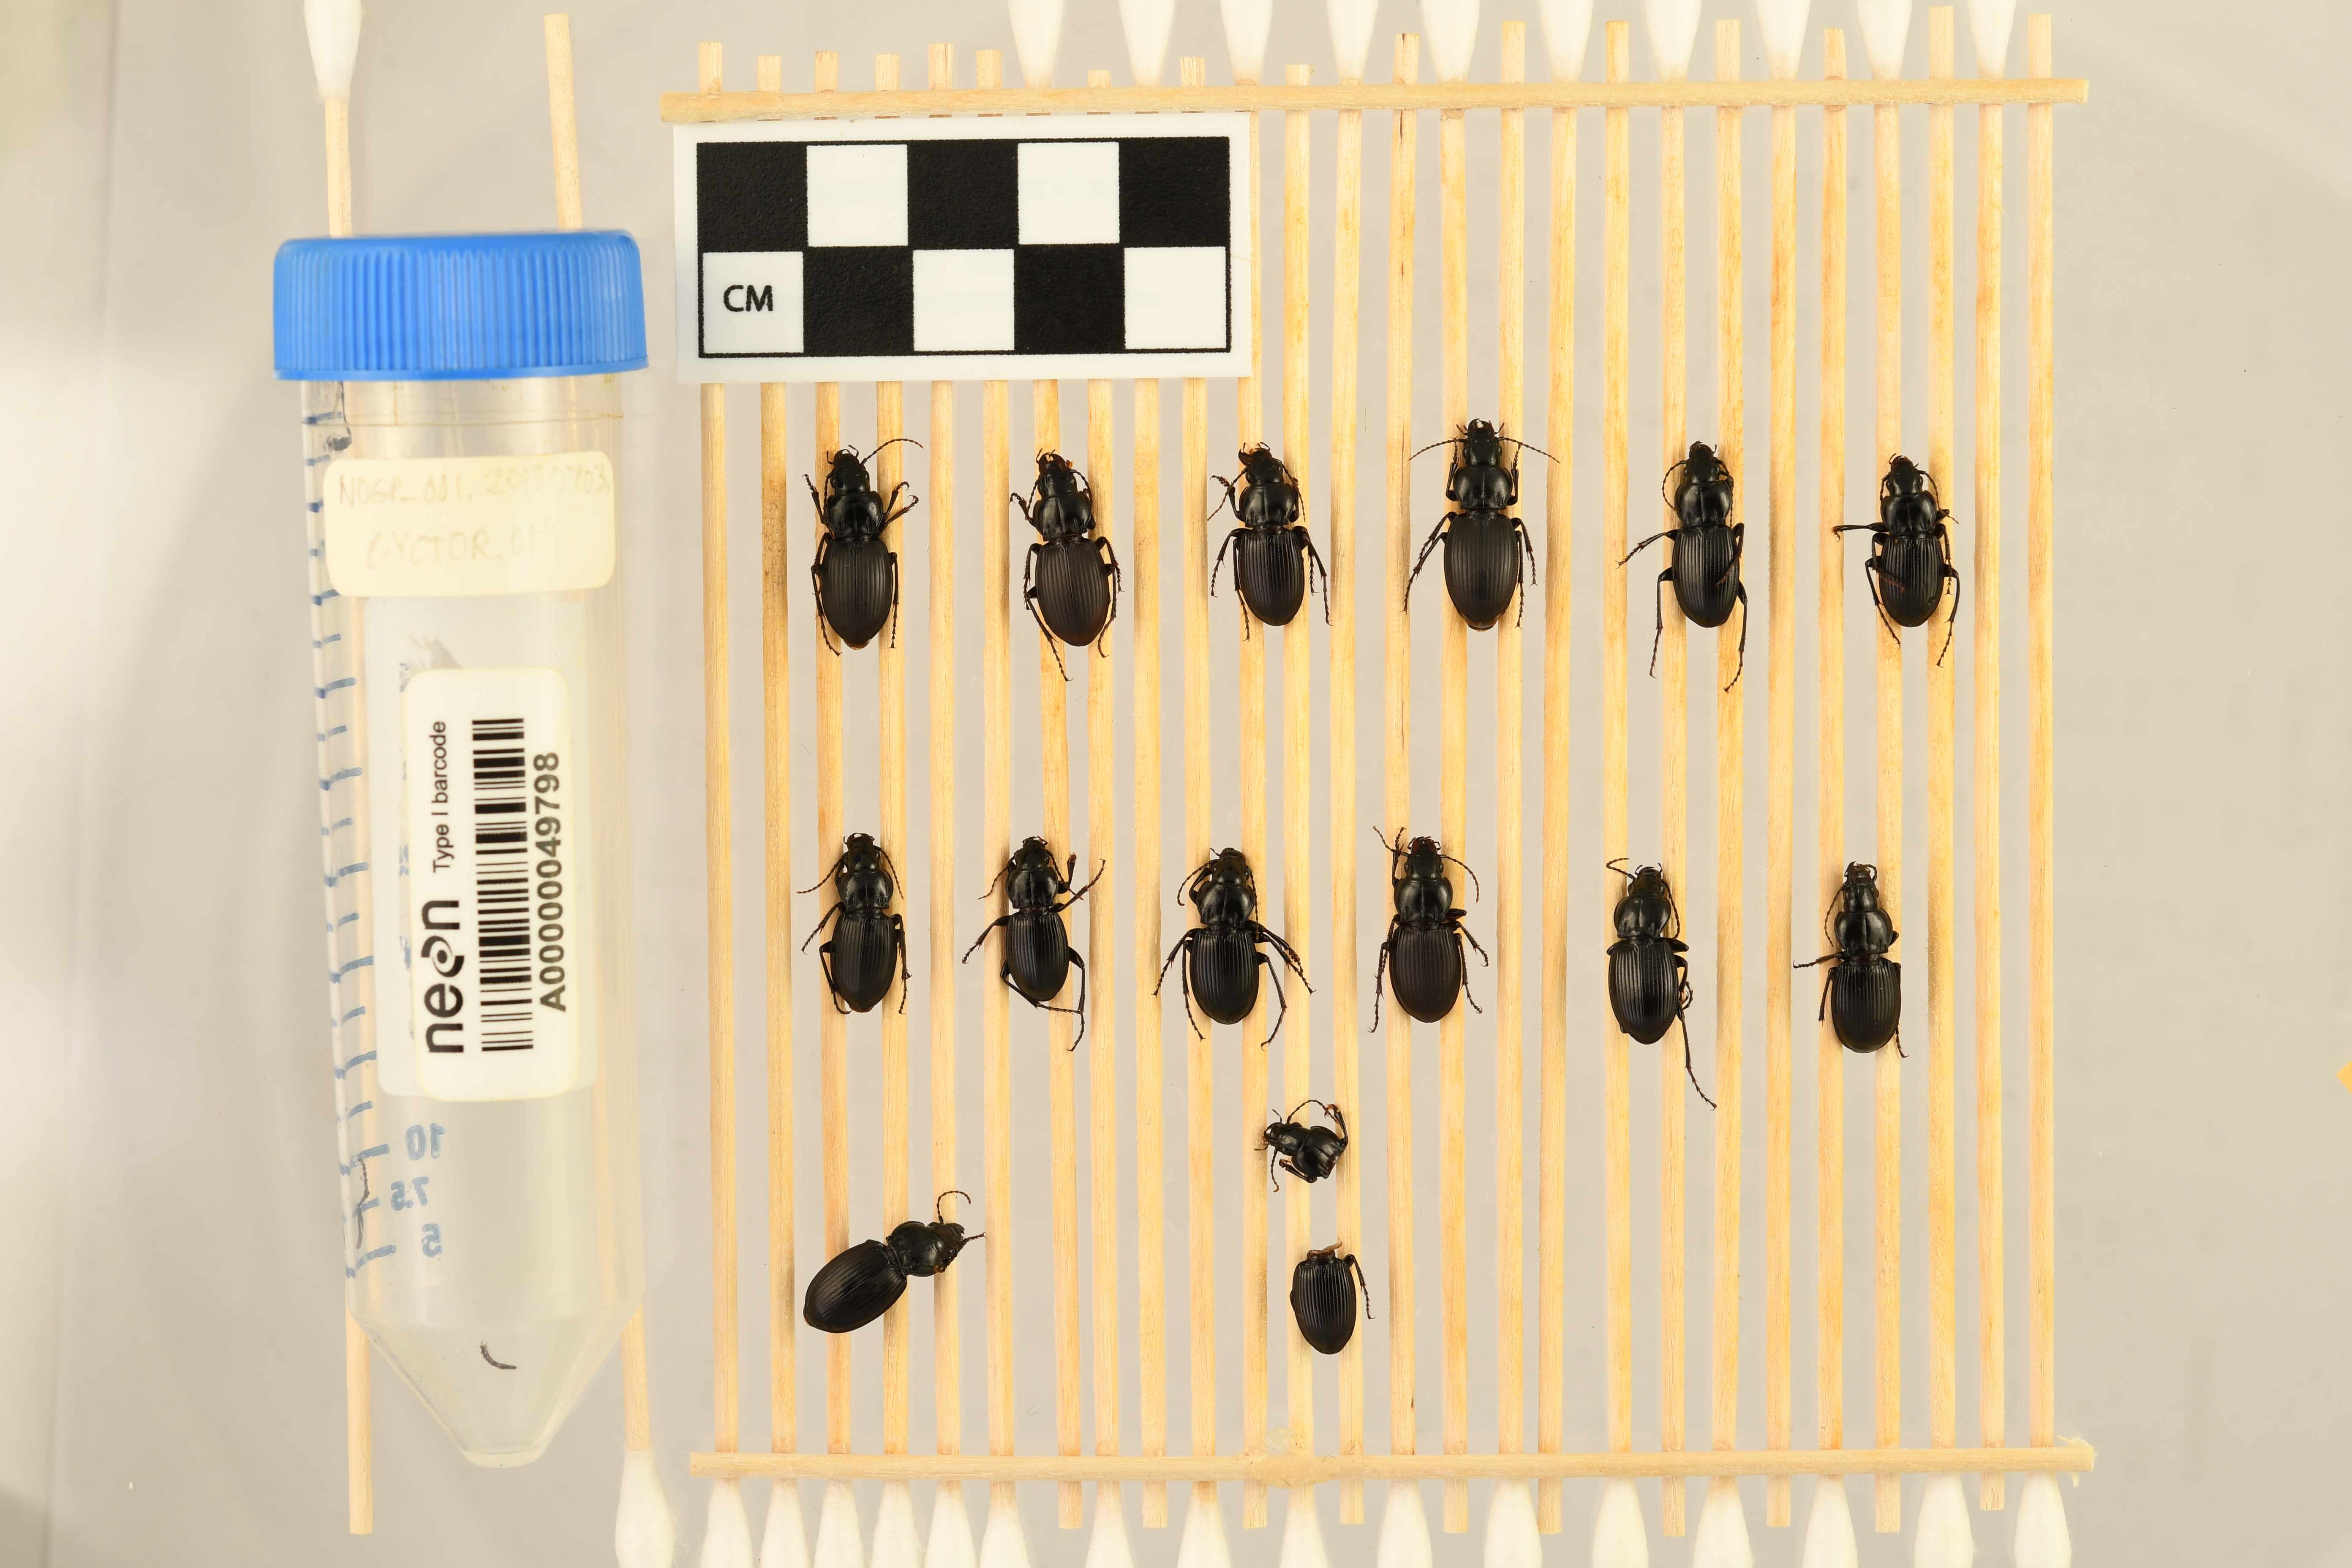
Cyclotrachelus torvus — Northern Great Plains Research Laboratory NEON, plot NOGP_001. Beetle 1, ElytraLength: 1.0 cm (lying flat: Yes)

Cyclotrachelus torvus — Northern Great Plains Research Laboratory NEON, plot NOGP_001. Beetle 1, ElytraWidth: 0.5714 cm (lying flat: Yes)

Cyclotrachelus torvus — Northern Great Plains Research Laboratory NEON, plot NOGP_001. Beetle 2, ElytraLength: 1.023 cm (lying flat: Yes)

Cyclotrachelus torvus — Northern Great Plains Research Laboratory NEON, plot NOGP_001. Beetle 2, ElytraWidth: 0.5456 cm (lying flat: Yes)

Cyclotrachelus torvus — Northern Great Plains Research Laboratory NEON, plot NOGP_001. Beetle 3, ElytraLength: 0.9035 cm (lying flat: Yes)

Cyclotrachelus torvus — Northern Great Plains Research Laboratory NEON, plot NOGP_001. Beetle 3, ElytraWidth: 0.5494 cm (lying flat: Yes)

Cyclotrachelus torvus — Northern Great Plains Research Laboratory NEON, plot NOGP_001. Beetle 4, ElytraLength: 1.033 cm (lying flat: Yes)

Cyclotrachelus torvus — Northern Great Plains Research Laboratory NEON, plot NOGP_001. Beetle 4, ElytraWidth: 0.5608 cm (lying flat: Yes)

Cyclotrachelus torvus — Northern Great Plains Research Laboratory NEON, plot NOGP_001. Beetle 5, ElytraLength: 0.9672 cm (lying flat: Yes)

Cyclotrachelus torvus — Northern Great Plains Research Laboratory NEON, plot NOGP_001. Beetle 5, ElytraWidth: 0.5279 cm (lying flat: Yes)

Cyclotrachelus torvus — Northern Great Plains Research Laboratory NEON, plot NOGP_001. Beetle 6, ElytraLength: 0.8681 cm (lying flat: Yes)

Cyclotrachelus torvus — Northern Great Plains Research Laboratory NEON, plot NOGP_001. Beetle 6, ElytraWidth: 0.5274 cm (lying flat: Yes)

Cyclotrachelus torvus — Northern Great Plains Research Laboratory NEON, plot NOGP_001. Beetle 7, ElytraLength: 0.9035 cm (lying flat: Yes)

Cyclotrachelus torvus — Northern Great Plains Research Laboratory NEON, plot NOGP_001. Beetle 7, ElytraWidth: 0.5194 cm (lying flat: Yes)

Cyclotrachelus torvus — Northern Great Plains Research Laboratory NEON, plot NOGP_001. Beetle 8, ElytraLength: 0.8472 cm (lying flat: Yes)

Cyclotrachelus torvus — Northern Great Plains Research Laboratory NEON, plot NOGP_001. Beetle 8, ElytraWidth: 0.484 cm (lying flat: Yes)

Cyclotrachelus torvus — Northern Great Plains Research Laboratory NEON, plot NOGP_001. Beetle 9, ElytraLength: 0.8903 cm (lying flat: Yes)

Cyclotrachelus torvus — Northern Great Plains Research Laboratory NEON, plot NOGP_001. Beetle 9, ElytraWidth: 0.5495 cm (lying flat: Yes)

Cyclotrachelus torvus — Northern Great Plains Research Laboratory NEON, plot NOGP_001. Beetle 10, ElytraLength: 0.9131 cm (lying flat: Yes)

Cyclotrachelus torvus — Northern Great Plains Research Laboratory NEON, plot NOGP_001. Beetle 10, ElytraWidth: 0.5714 cm (lying flat: Yes)

Cyclotrachelus torvus — Northern Great Plains Research Laboratory NEON, plot NOGP_001. Beetle 11, ElytraLength: 1.003 cm (lying flat: Yes)

Cyclotrachelus torvus — Northern Great Plains Research Laboratory NEON, plot NOGP_001. Beetle 11, ElytraWidth: 0.5504 cm (lying flat: Yes)

Cyclotrachelus torvus — Northern Great Plains Research Laboratory NEON, plot NOGP_001. Beetle 12, ElytraLength: 0.8571 cm (lying flat: Yes)

Cyclotrachelus torvus — Northern Great Plains Research Laboratory NEON, plot NOGP_001. Beetle 12, ElytraWidth: 0.5608 cm (lying flat: Yes)

Cyclotrachelus torvus — Northern Great Plains Research Laboratory NEON, plot NOGP_001. Beetle 13, ElytraLength: 0.989 cm (lying flat: Yes)

Cyclotrachelus torvus — Northern Great Plains Research Laboratory NEON, plot NOGP_001. Beetle 13, ElytraWidth: 0.5791 cm (lying flat: Yes)

Cyclotrachelus torvus — Northern Great Plains Research Laboratory NEON, plot NOGP_001. Beetle 14, ElytraLength: 0.8725 cm (lying flat: Yes)

Cyclotrachelus torvus — Northern Great Plains Research Laboratory NEON, plot NOGP_001. Beetle 14, ElytraWidth: 0.4956 cm (lying flat: Yes)